Özcan Arkoç

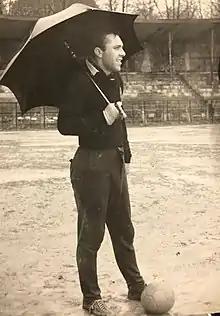
Arkoç in 1962

Özcan Arkoç (2 October 1939 – 17 February 2021) was a Turkish footballer who played as a goalkeeper, most notably for German club Hamburger SV.